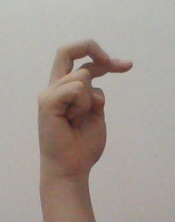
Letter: zay